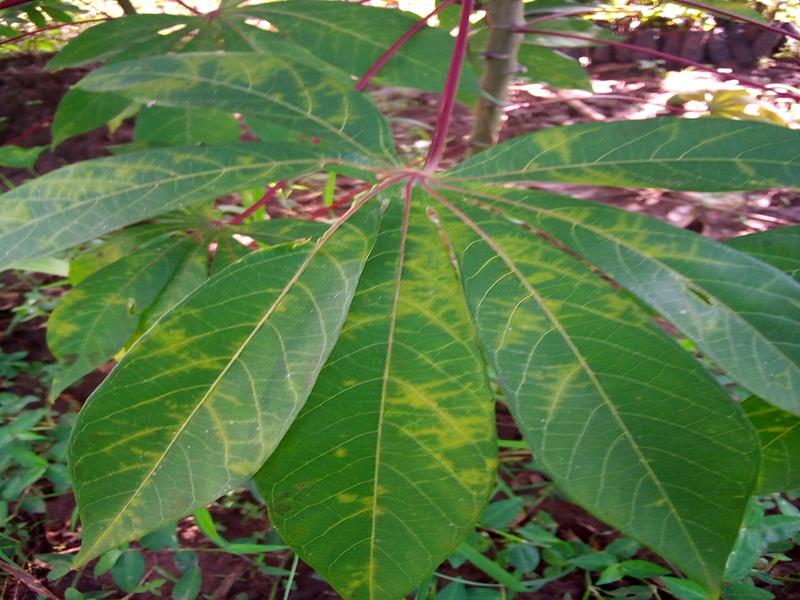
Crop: cassava
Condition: brown_streak_disease